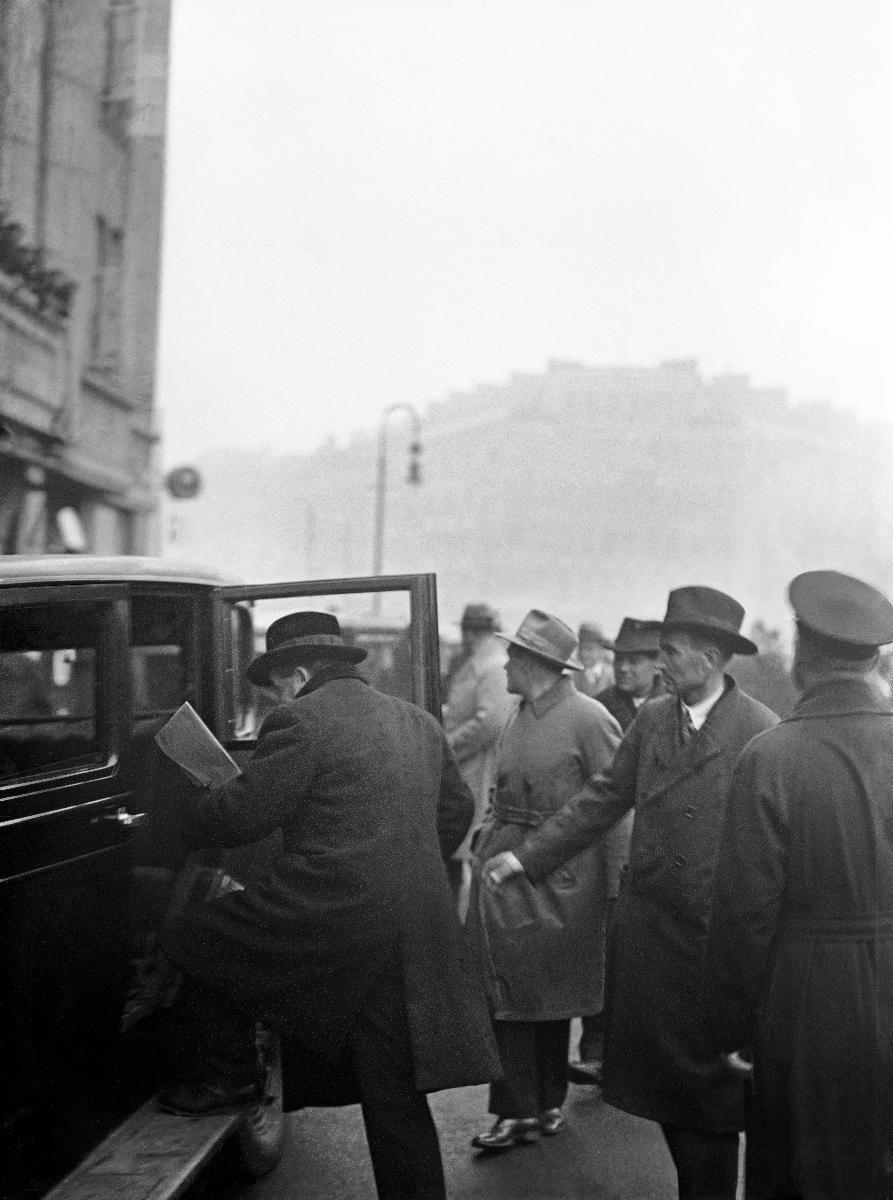
Lapuanliikkeen kokous Ostrobotniassa
Lappomännens möte i Ostrobotnia; Meeting of the Lapua movement's men in Ostrobotnia
sisällön kuvaus: Lapuanliikkeen kokous Ostrobotniassa Helsingissä 16.10.1930. Vihtori Kosola lähtee sisäasianministerin luo. content description: Meeting of the Lapua movement's men in Ostrobotnia, Helsinki 16.10.1930. Vihtori Kosola on his way to the Interior minister. innehållsbeskrivning: Lappomännens möte i Ostrobotnia i Helsingfors 16.10.1930. Vihtori Kosola beger sig till inrikesministern.
Kuvaaja: Sundström, Hugo, kuvaaja
Vuosi: 1930
Paikka: Suomi, Uusimaa, Helsinki
Aiheet: Kosola, Vihtori; äärioikeistolaisuus; politiikka; kokoukset; autot; HBL; far right; politics; meetings (arranged events); political movements; extreme right; meetings; cars; högerextremism; politik; möten; bilar